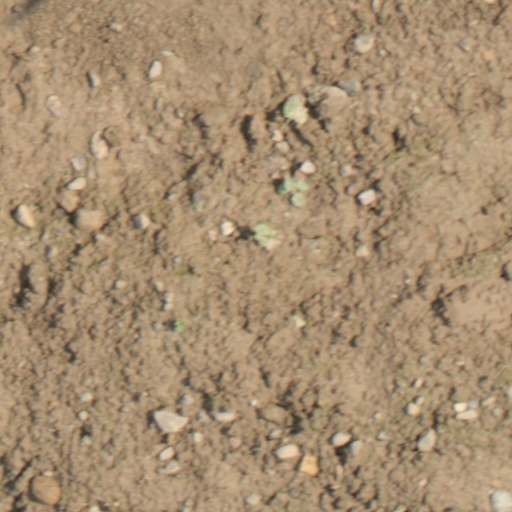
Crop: wheat